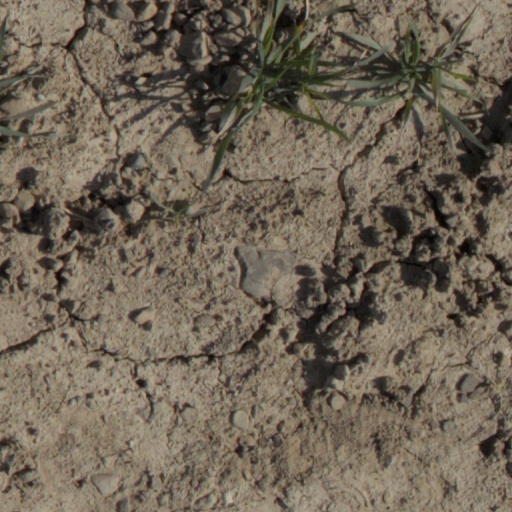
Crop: wheat